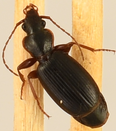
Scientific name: Cymindis cribricollis
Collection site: Dakota Coteau Field Site NEON (DCFS), plot DCFS_013